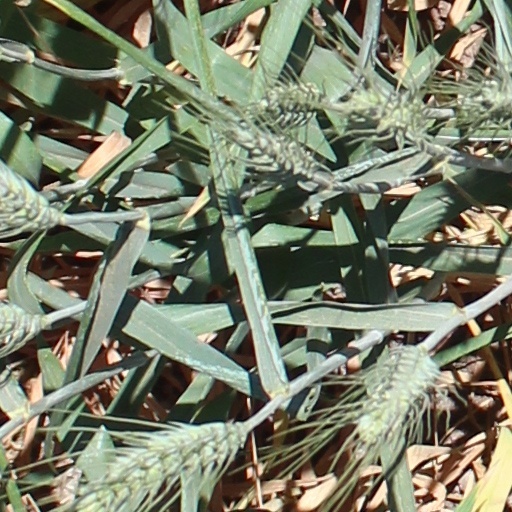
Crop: wheat